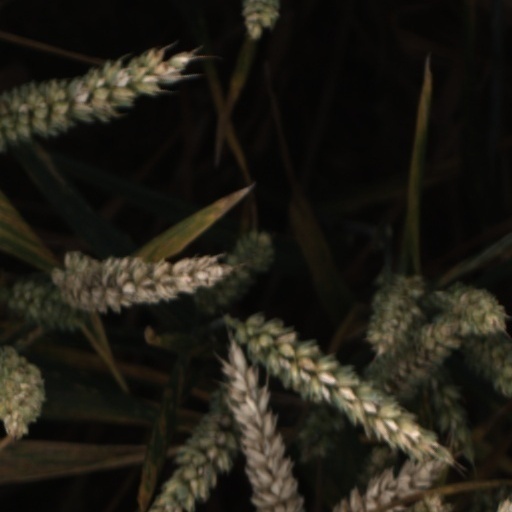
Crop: wheat